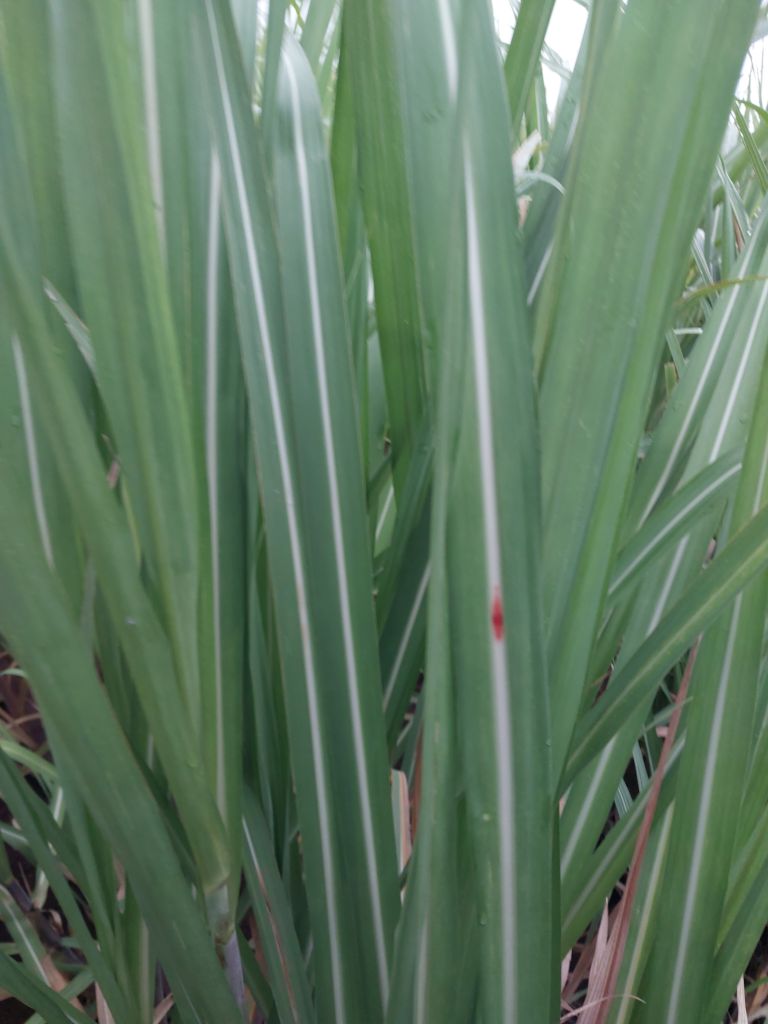
Label: Brown Spot